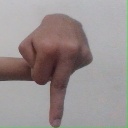
अक्षर: प